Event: Typhoon Ruby
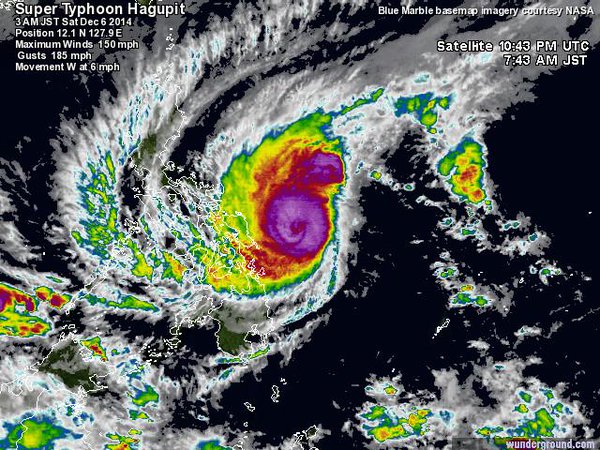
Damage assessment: no_damage